Pau, Pyrénées-Atlantiques

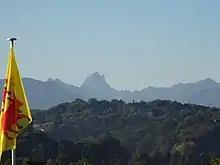
The Béarnese flag, floating in the Pyrénées

In 1464, Gaston IV of Foix-Béarn, after he married the Infanta Eleanor of Aragon, transferred his Court of Orthez to Pau. Pau thus became the fourth historic capital of Béarn, after Lescar, Morlaàs and Orthez. The city had a municipal charter; fairs took place, like the Béarn states. He transformed the curtain walls of his castle home.